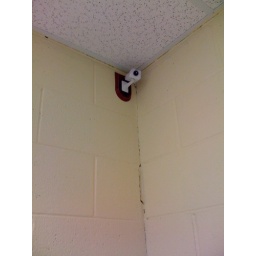
Fake paper camera that sits above my desk at work. Makes people think twice about messing with my stuff.